John A. O'Farrell House

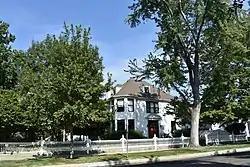
The O'Farrell House as it appeared in 2018

The John A. O'Farrell House is a combination of Colonial Revival and Queen Anne styles designed by N. W. Bower and built in Boise, Idaho, in 1892. The house was constructed for John A. O'Farrell, one of Boise City's first residents.